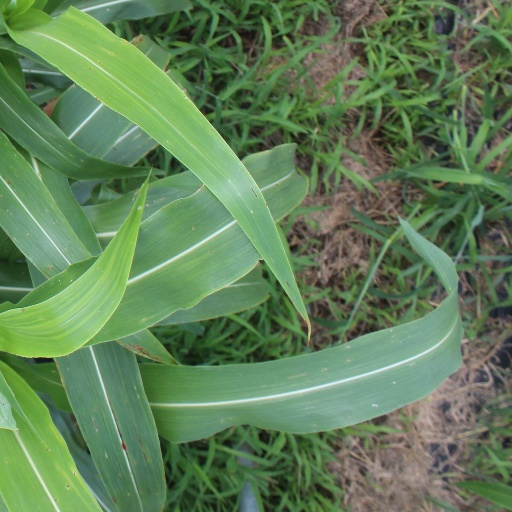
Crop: sorghum